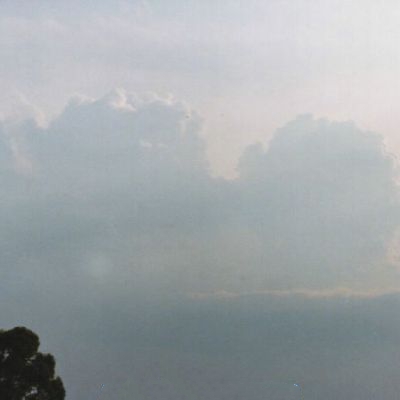
Cloud type: Stratocumulus (Sc)